Moncks Corner, South Carolina

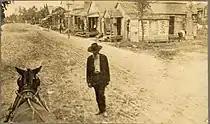
Street view of Moncks Corner, 1904

The Northeastern Railroad, which ran between Charleston, South Carolina, and Siler City, North Carolina, laid its tracks in 1856, and the train depot became the center of the new town of Moncks Corner. The town of Moncks Corner was chartered on December 26, 1885, and incorporated December 15, 1909.